Portuguese Colonial War

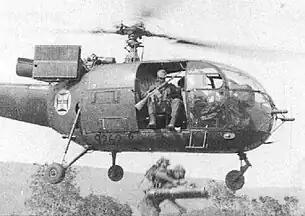
A Portuguese Air Force Alouette III helicopter deploying paratroopers armed with 7.62mm ArmaLite AR-10 rifles during an assault operation in Angola.

Between 1968 and 1972, the Portuguese forces increased their offensive posture, in the form of raids into PAIGC-controlled territory. At this time Portuguese forces also adopted unorthodox means of countering the insurgents, including attacks on the political structure of the nationalist movement. This strategy culminated in the assassination of Amílcar Cabral in January 1973. Nonetheless, the PAIGC continued to increase its strength, and began to heavily press Portuguese defense forces. This became even more apparent after the PAIGC received heavy radar-guided anti-aircraft cannon and other AA munitions provided by the Soviets, including SA-7 shoulder-launched anti-aircraft missiles, all of which seriously impeded Portuguese air operations.